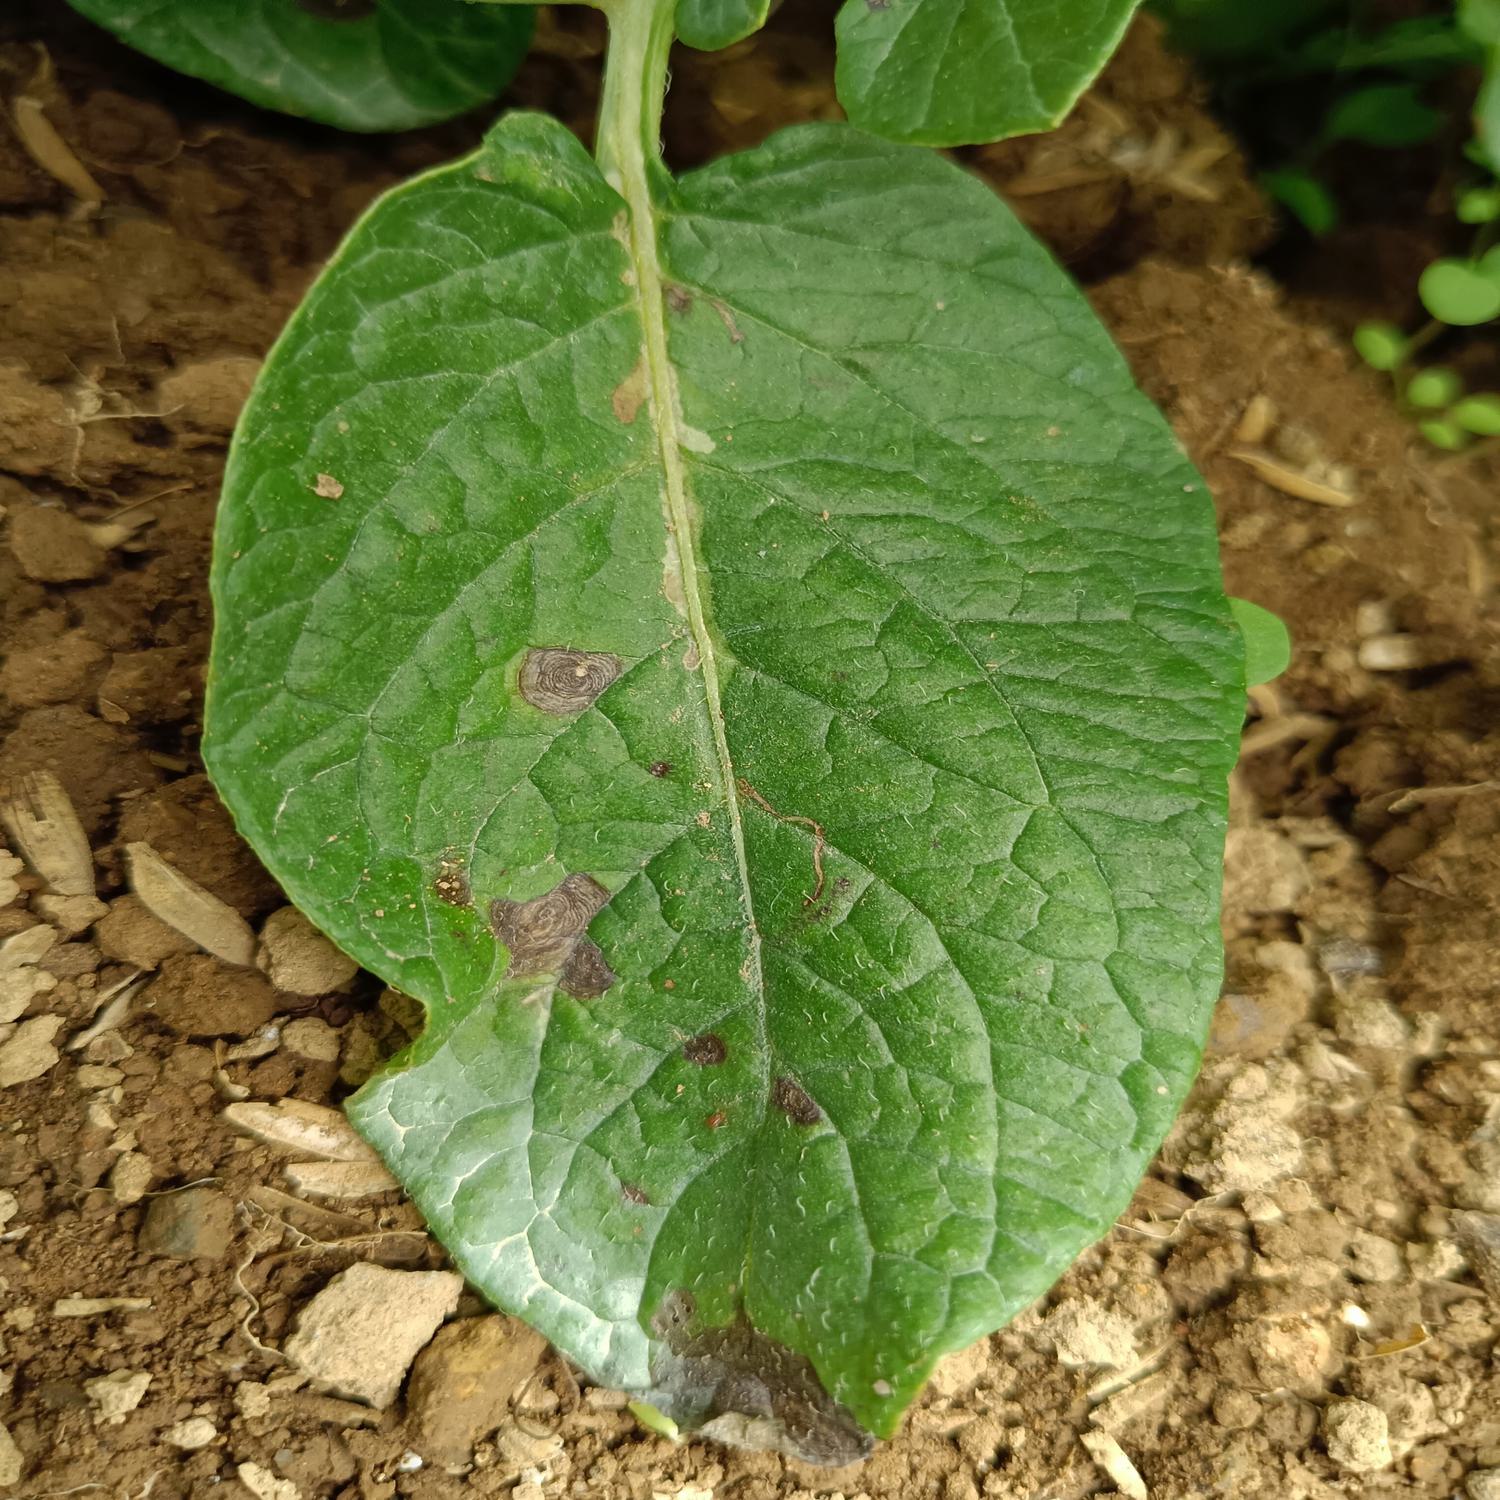
Label: Fungi